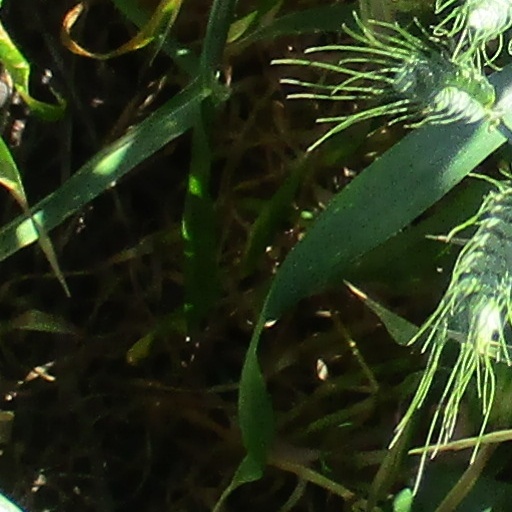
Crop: wheat